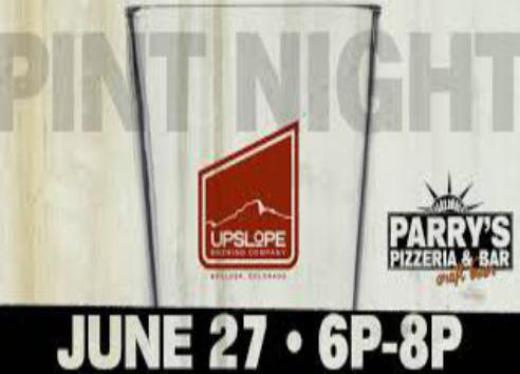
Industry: Food